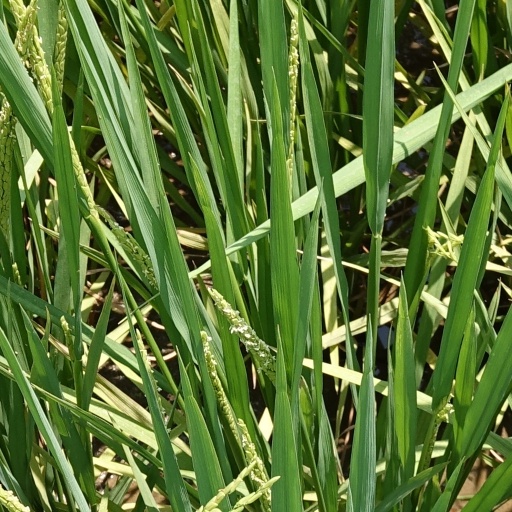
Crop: rice